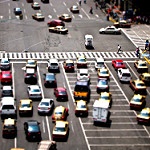
Label: street